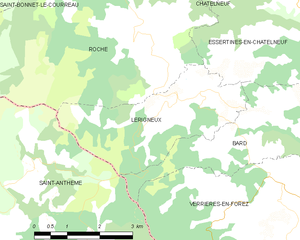
Lérigneux est une commune française située dans le département de la Loire en région Auvergne-Rhône-Alpes, et faisant partie de Loire Forez Agglomération.